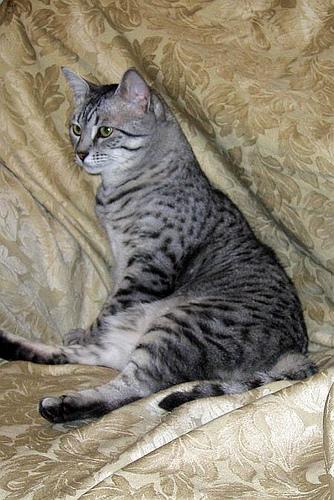
Breed: Egyptian Mau